Murphy Aircraft

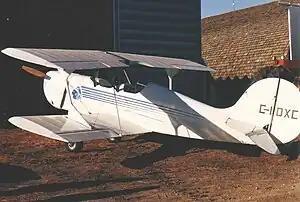
Murphy Aircraft's first commercial product was the Renegade II biplane.

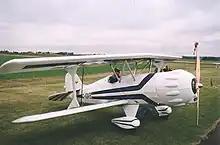
Murphy Aircraft Renegade Spirit.

Murphy Aircraft Manufacturing Limited is a manufacturer of civil general aviation kits for amateur construction currently owned by China-headquartered Duofu Group. The company was founded in 1985 by Darryl Murphy and is located in Chilliwack, British Columbia, Canada.